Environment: real
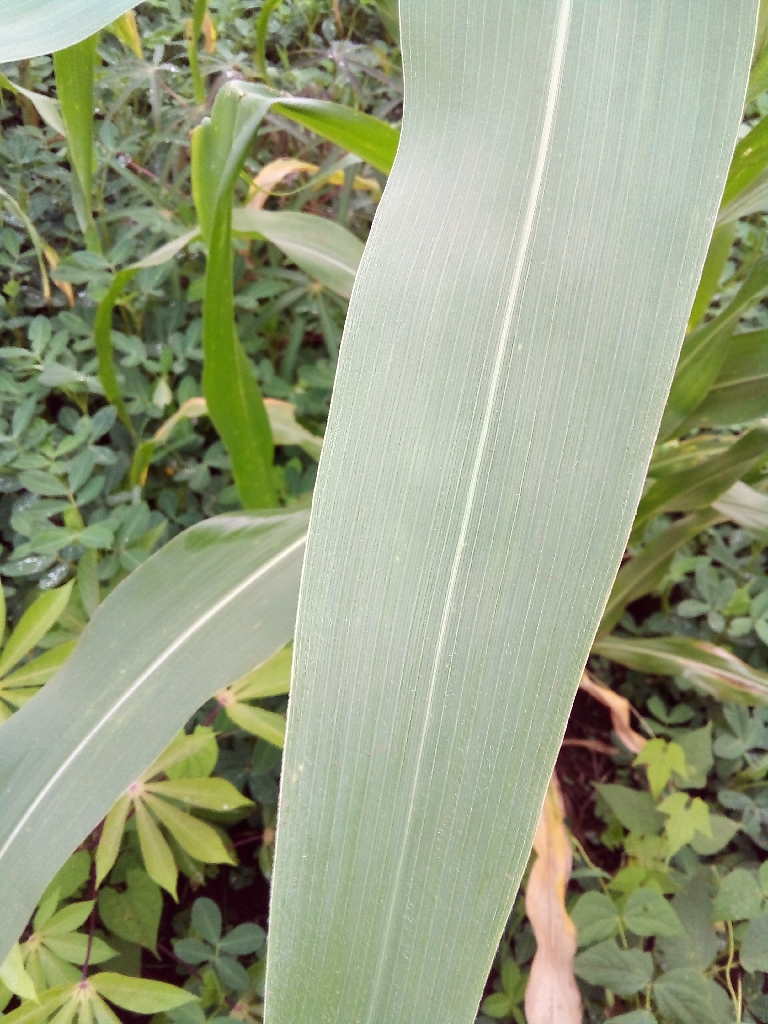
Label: healthy